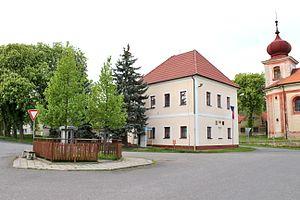
Třtice est une commune du district de Rakovník, dans la région de Bohême-Centrale, en Tchéquie. Sa population s'élevait à 491 habitants en 2020.